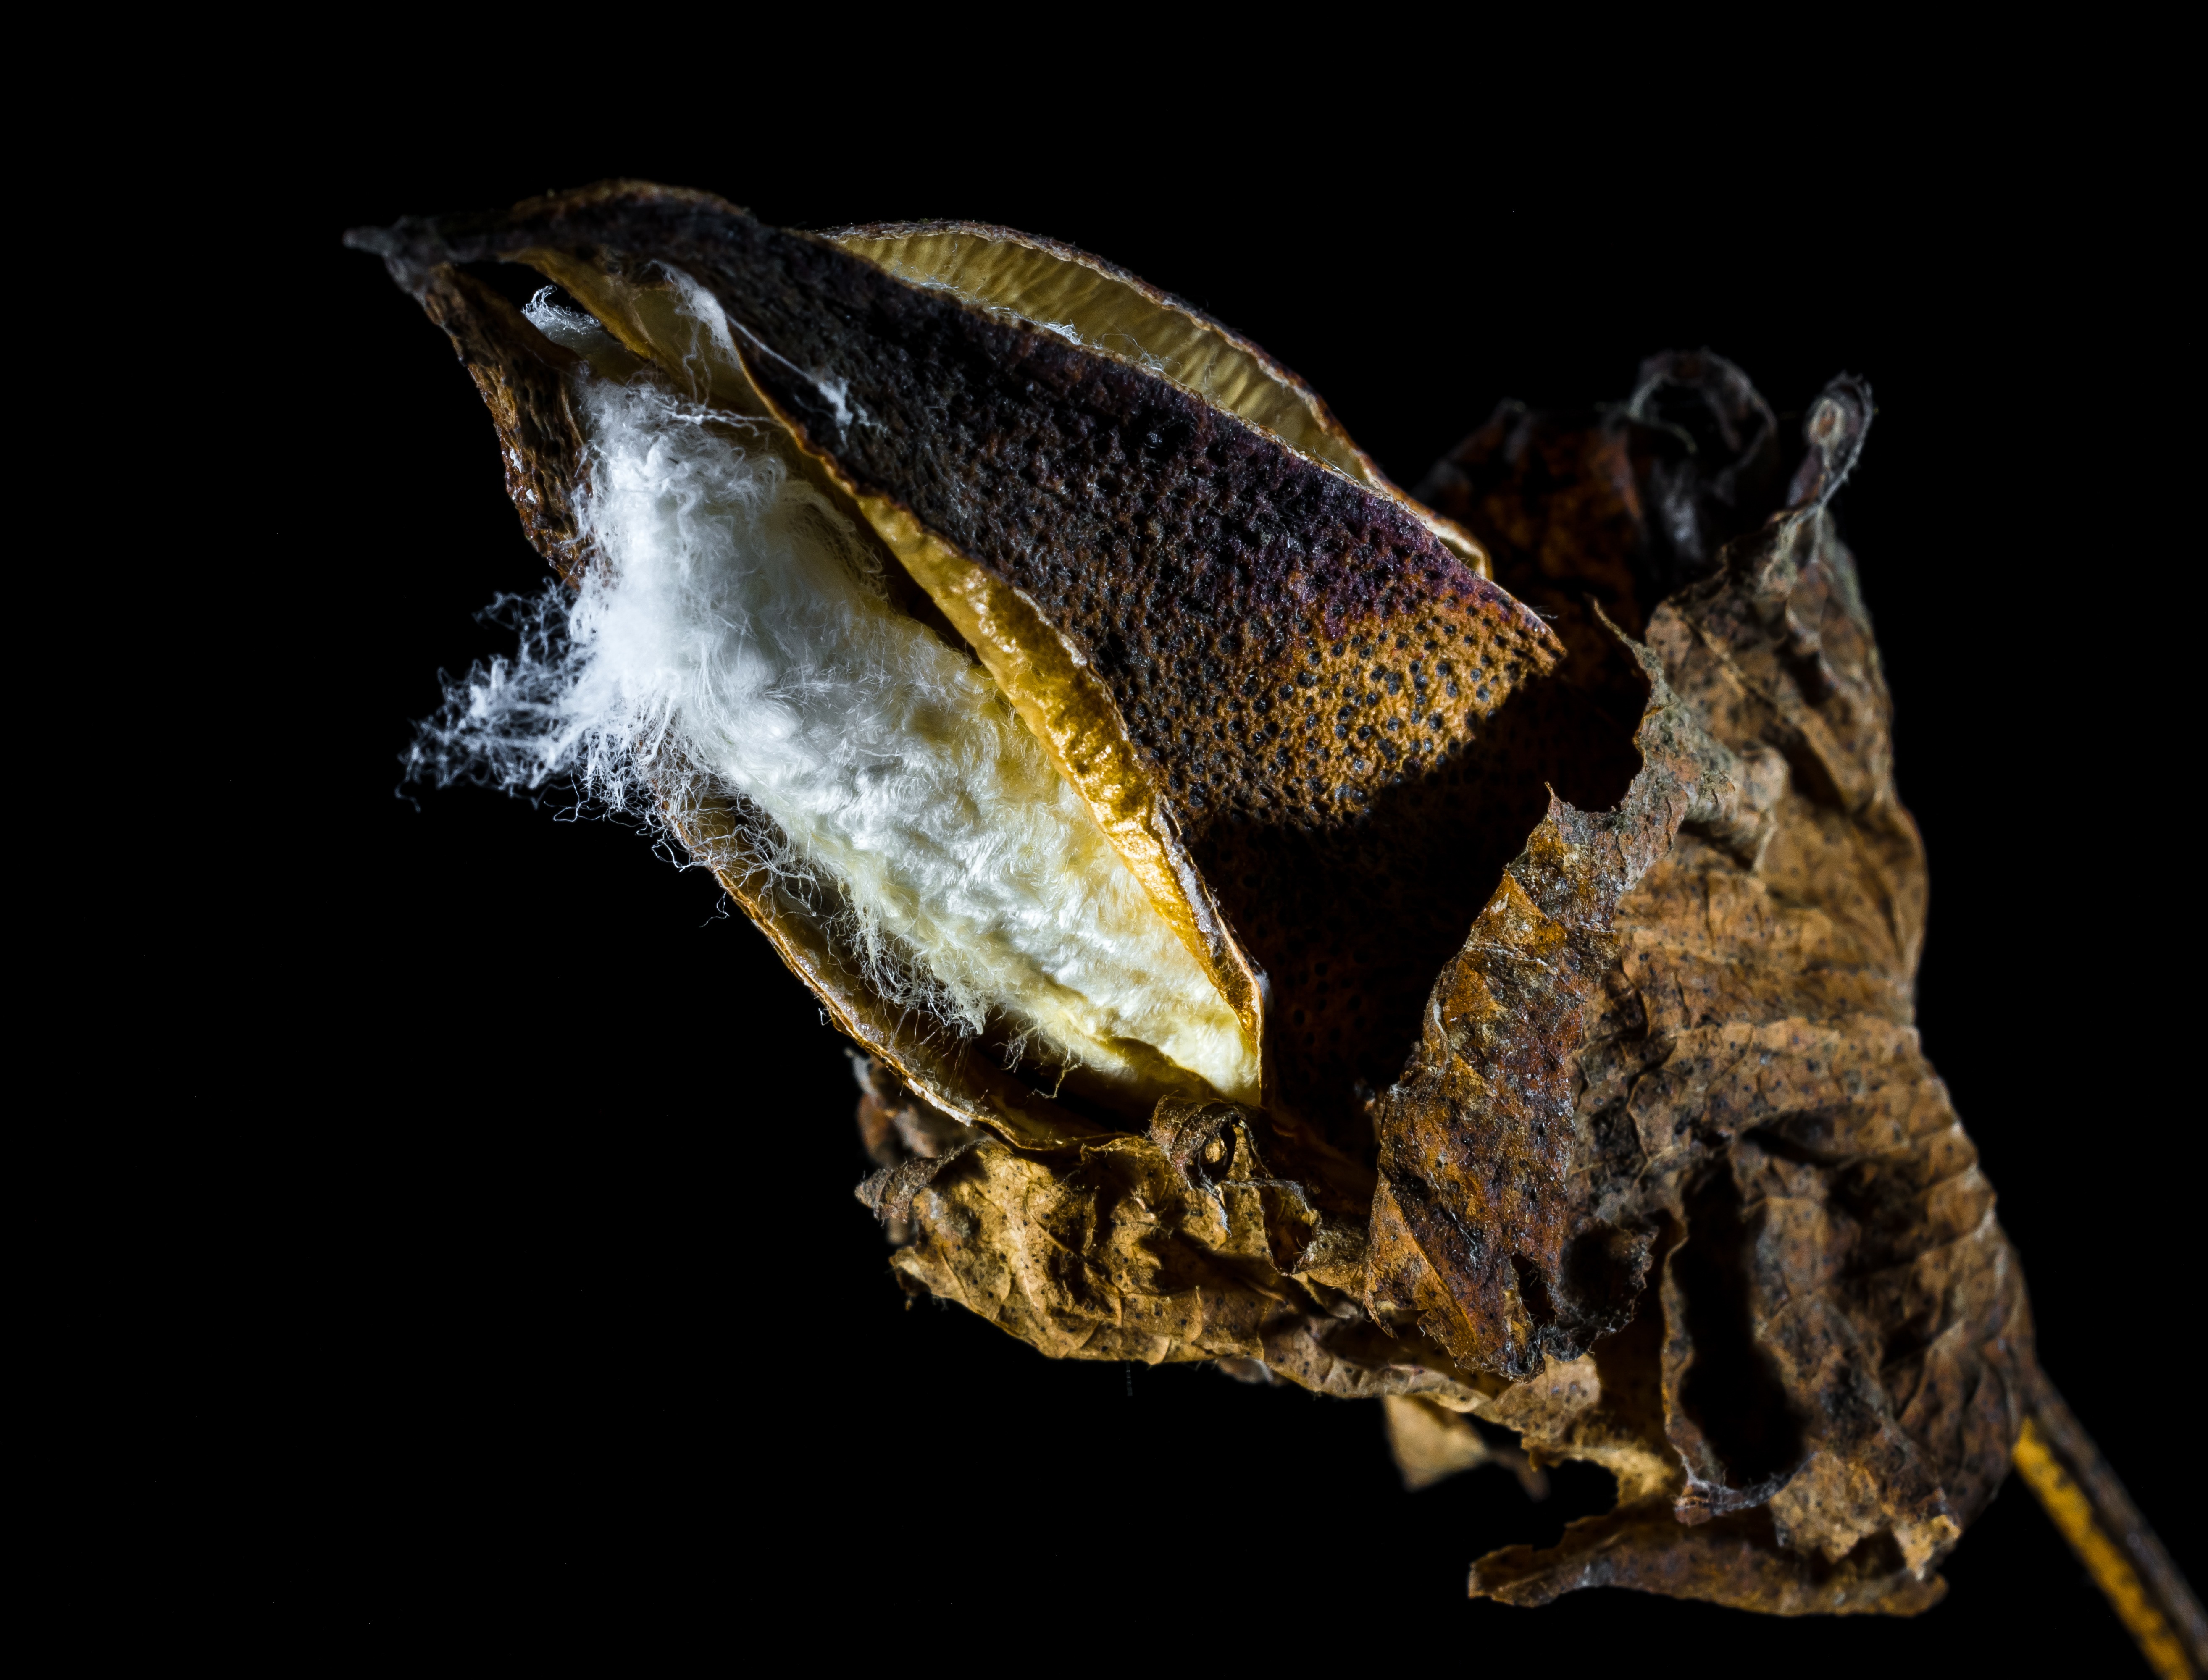
plant, insect, biology, fauna, invertebrate, bat, cotton, macro photography, organism, marine biology, deep sea fish, cotton capsule, cotton shrub